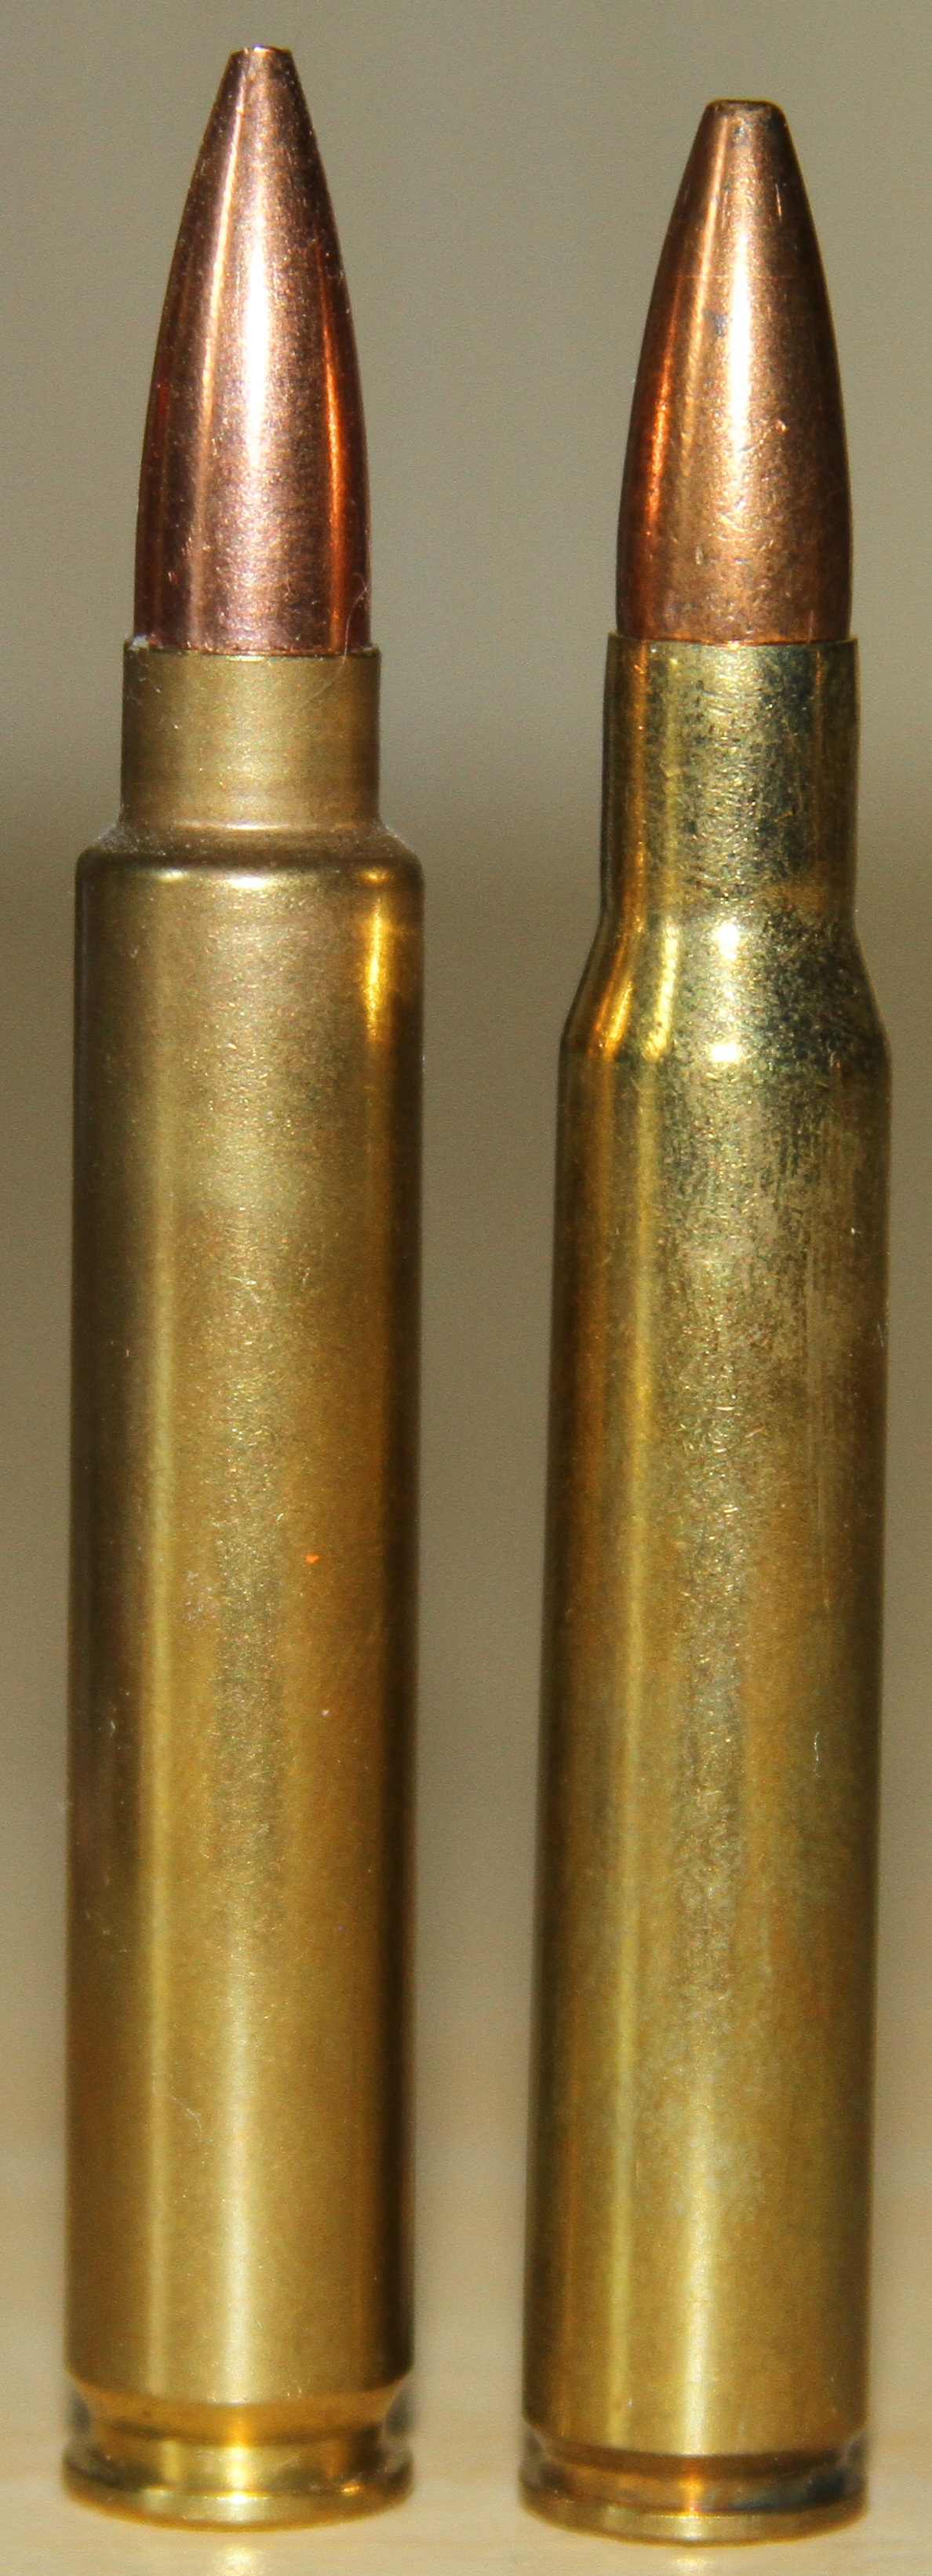
military, weapon, shooting, brass, copper, bullet, ammunition, cartridge, gun barrel, gun accessory